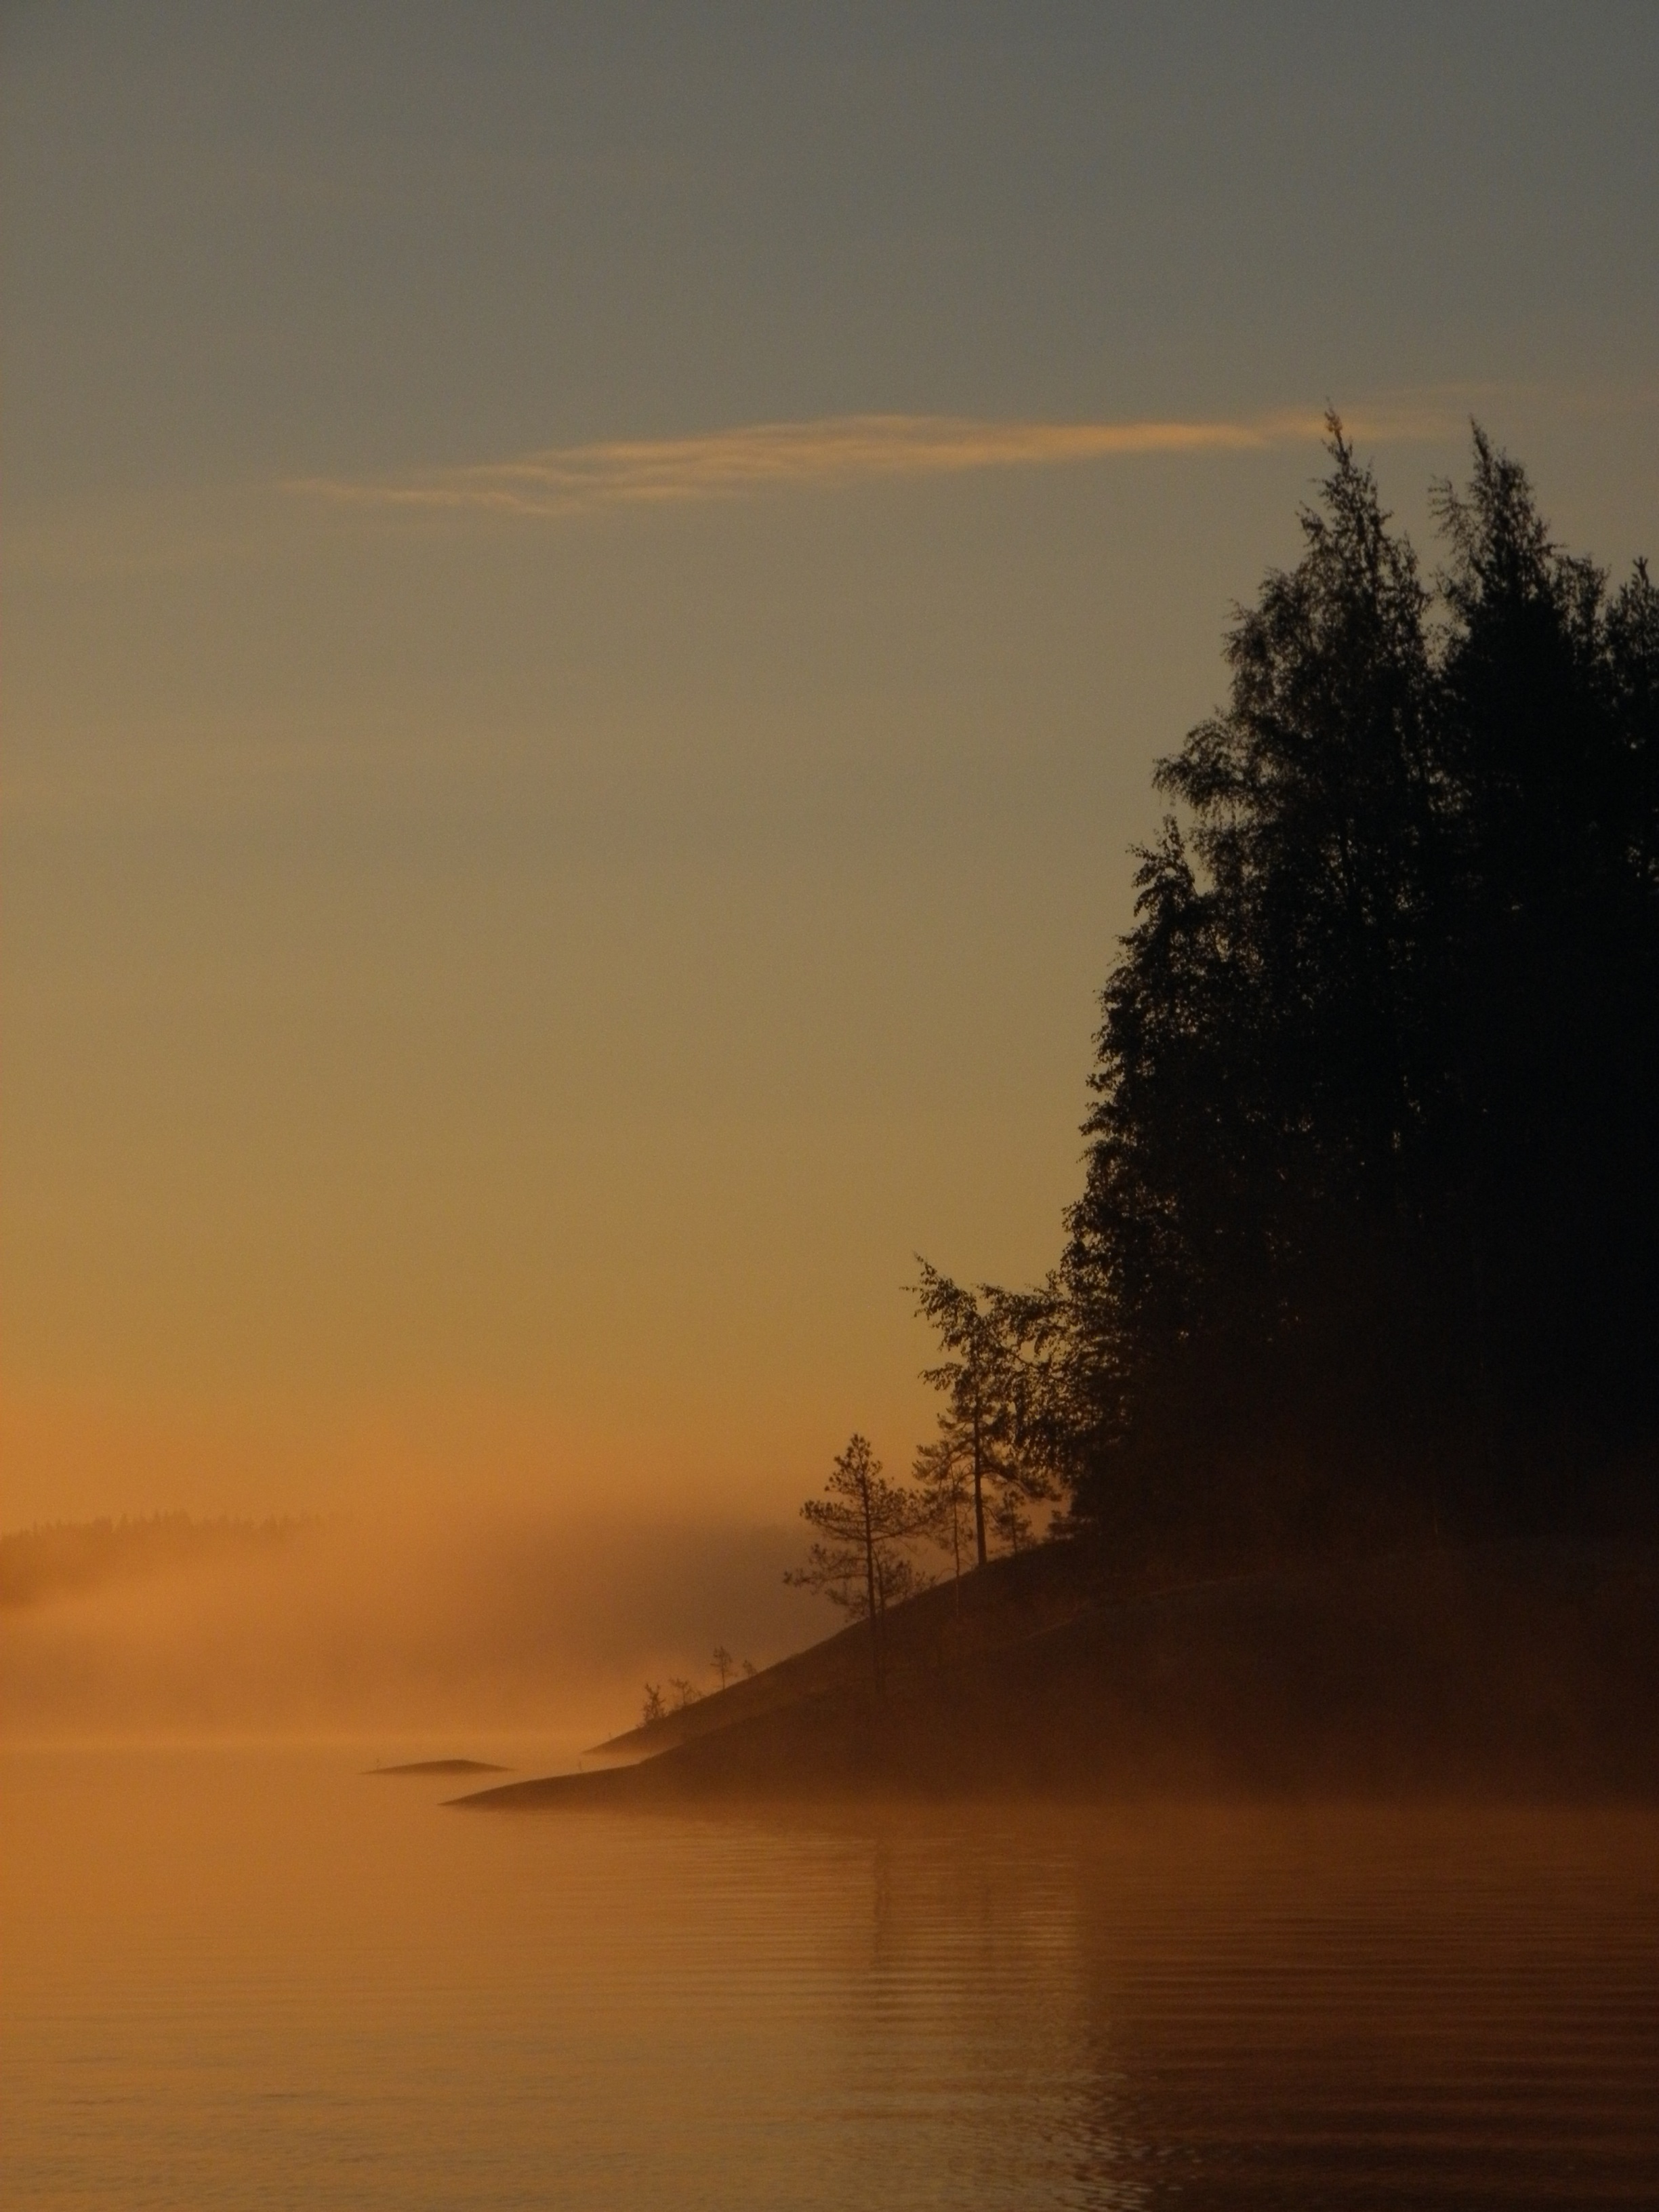
beach, landscape, sea, coast, water, horizon, cloud, sky, sunshine, sun, sunrise, sunset, mist, sunlight, morning, lake, dawn, atmosphere, dusk, evening, reflection, scenic, autumn, sunny, archipelago, finnish, afterglow, savonlinna, lake in finland, saimaa, atmospheric phenomenon